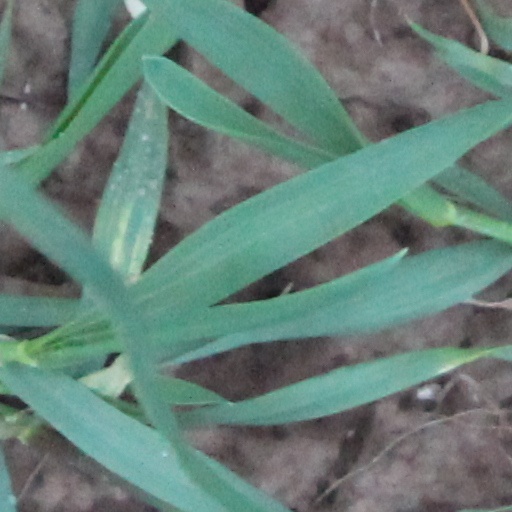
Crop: wheat